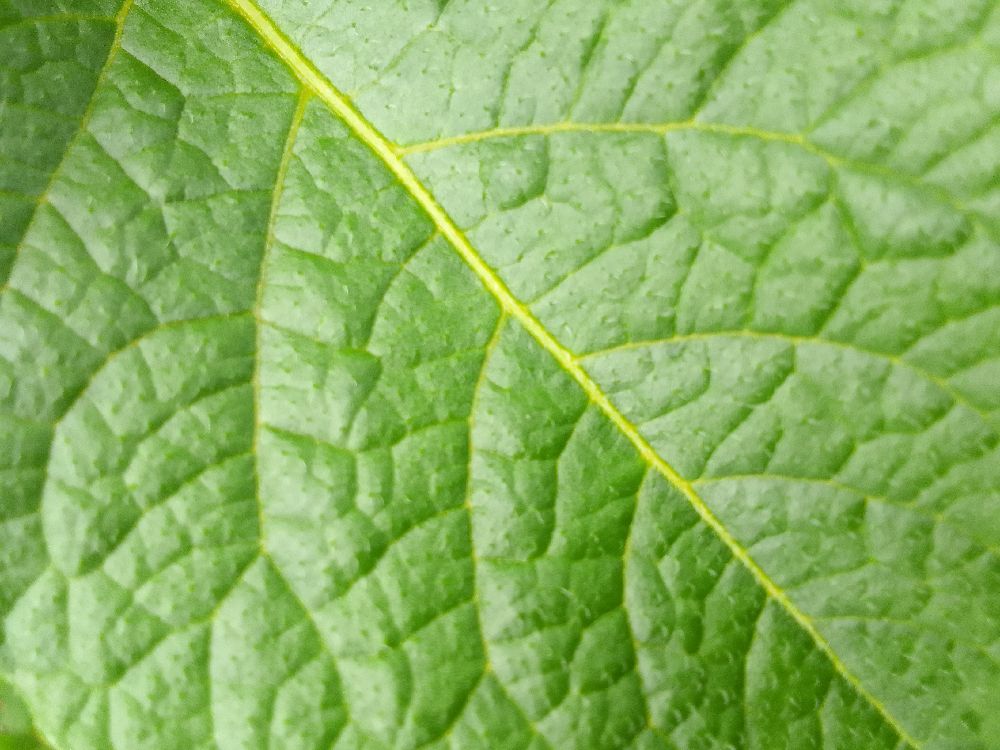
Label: Healthy